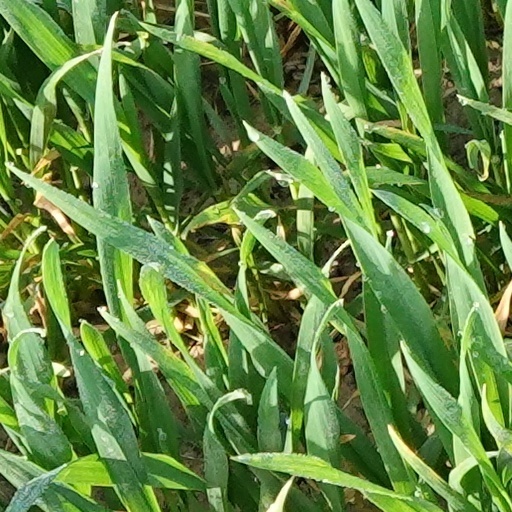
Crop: wheat